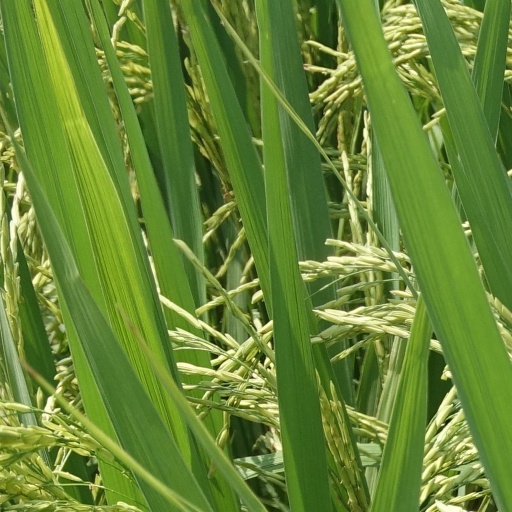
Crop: rice